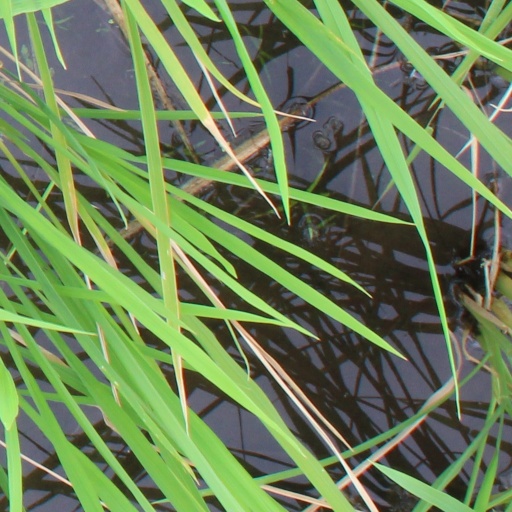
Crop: rice